Hail to the Ale, Wolverhampton

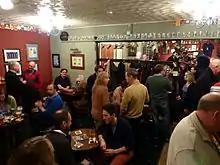
Hail to the Ale micropub, Claregate, Wolverhampton (January 2014)

Hail to the Ale is a micropub at Claregate, Wolverhampton, WV6 9JN.